California oil and gas industry

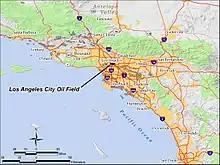
The Los Angeles City Oil Field. Other oil fields are shown in light gray.

The story of oil production in California began in the late 19th century. As of 2012, California was the nation's third most prolific oil-producing state, behind only Texas and North Dakota. In the 20th century, California’s oil industry grew to become the state’s number one GDP export and one of the most profitable industries in the region.